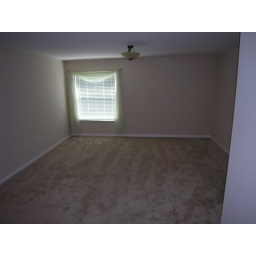
Huge open space, is a fourth bedroom in V's house